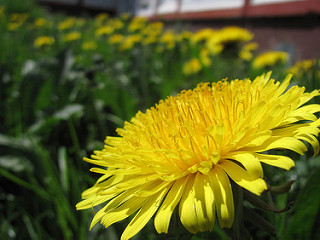
Flower: dandelion